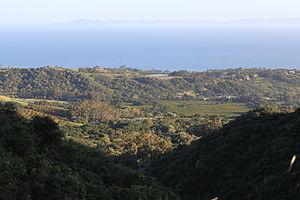
Vue sur Montecito.
Montecito est un census-designated place proche de la ville de Santa Barbara, dans l'État de Californie aux États-Unis. Montecito est situé dans le très aisé comté de Santa Barbara.